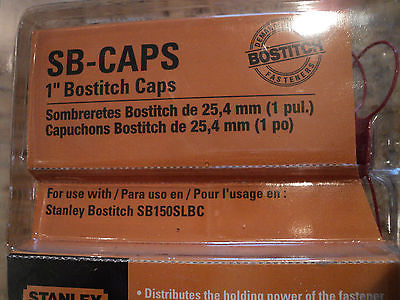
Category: stapler